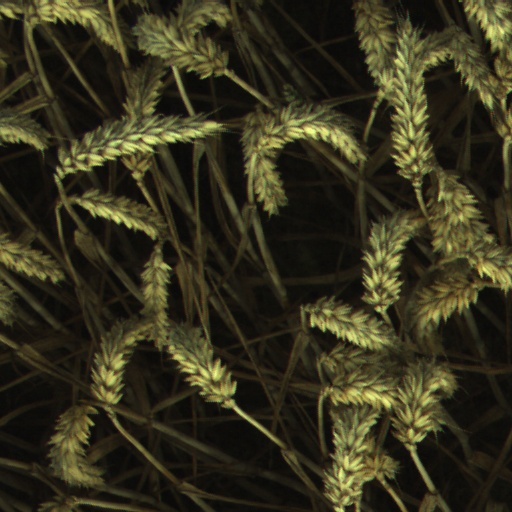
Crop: wheat